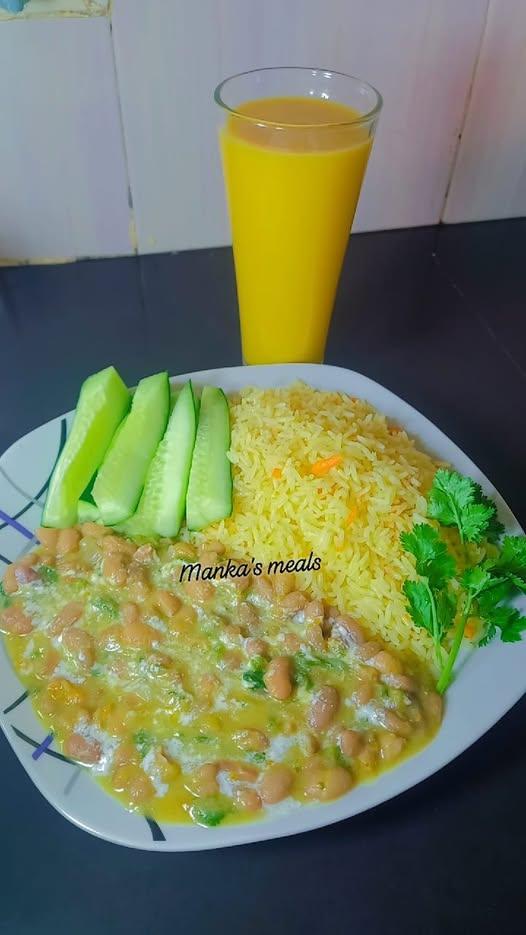
Sahani kubwa nyeupe iliyowekelewa chini ya meza nyeusi ikiwa na chakula cha wali ulio na karoti pamoja na maragwe ulio na mchuzi, kwa kando kunayo dania na kiukamba pia kunayo sharubati.